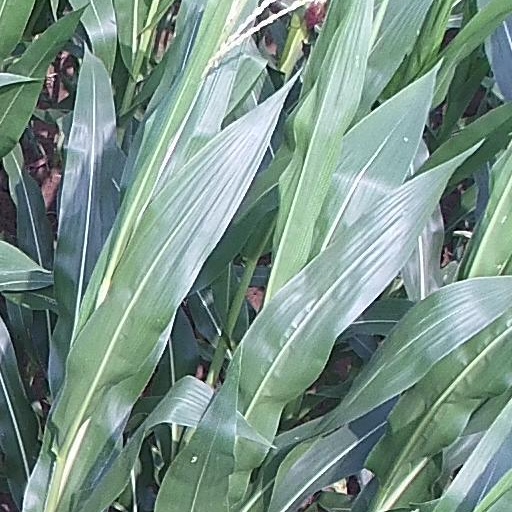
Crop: maize; corn